Breakage-fusion-bridge cycle

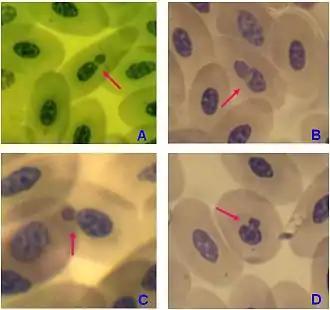
Cytological markers of BFB-cycle-mediated chromosomal instability: "budding" nuclei (A, C, D) and partly fragmented nucleus with double nucleoplasmic bridge (B).

Breakage-fusion-bridge (BFB) cycle (also breakage-rejoining-bridge cycle) is a mechanism of chromosomal instability, discovered by Barbara McClintock in the late 1930s.